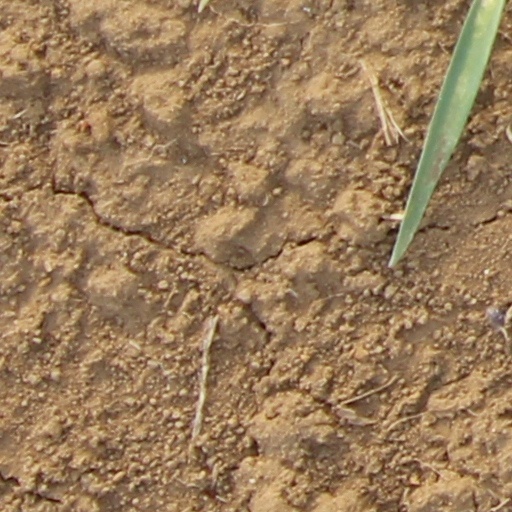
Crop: wheat